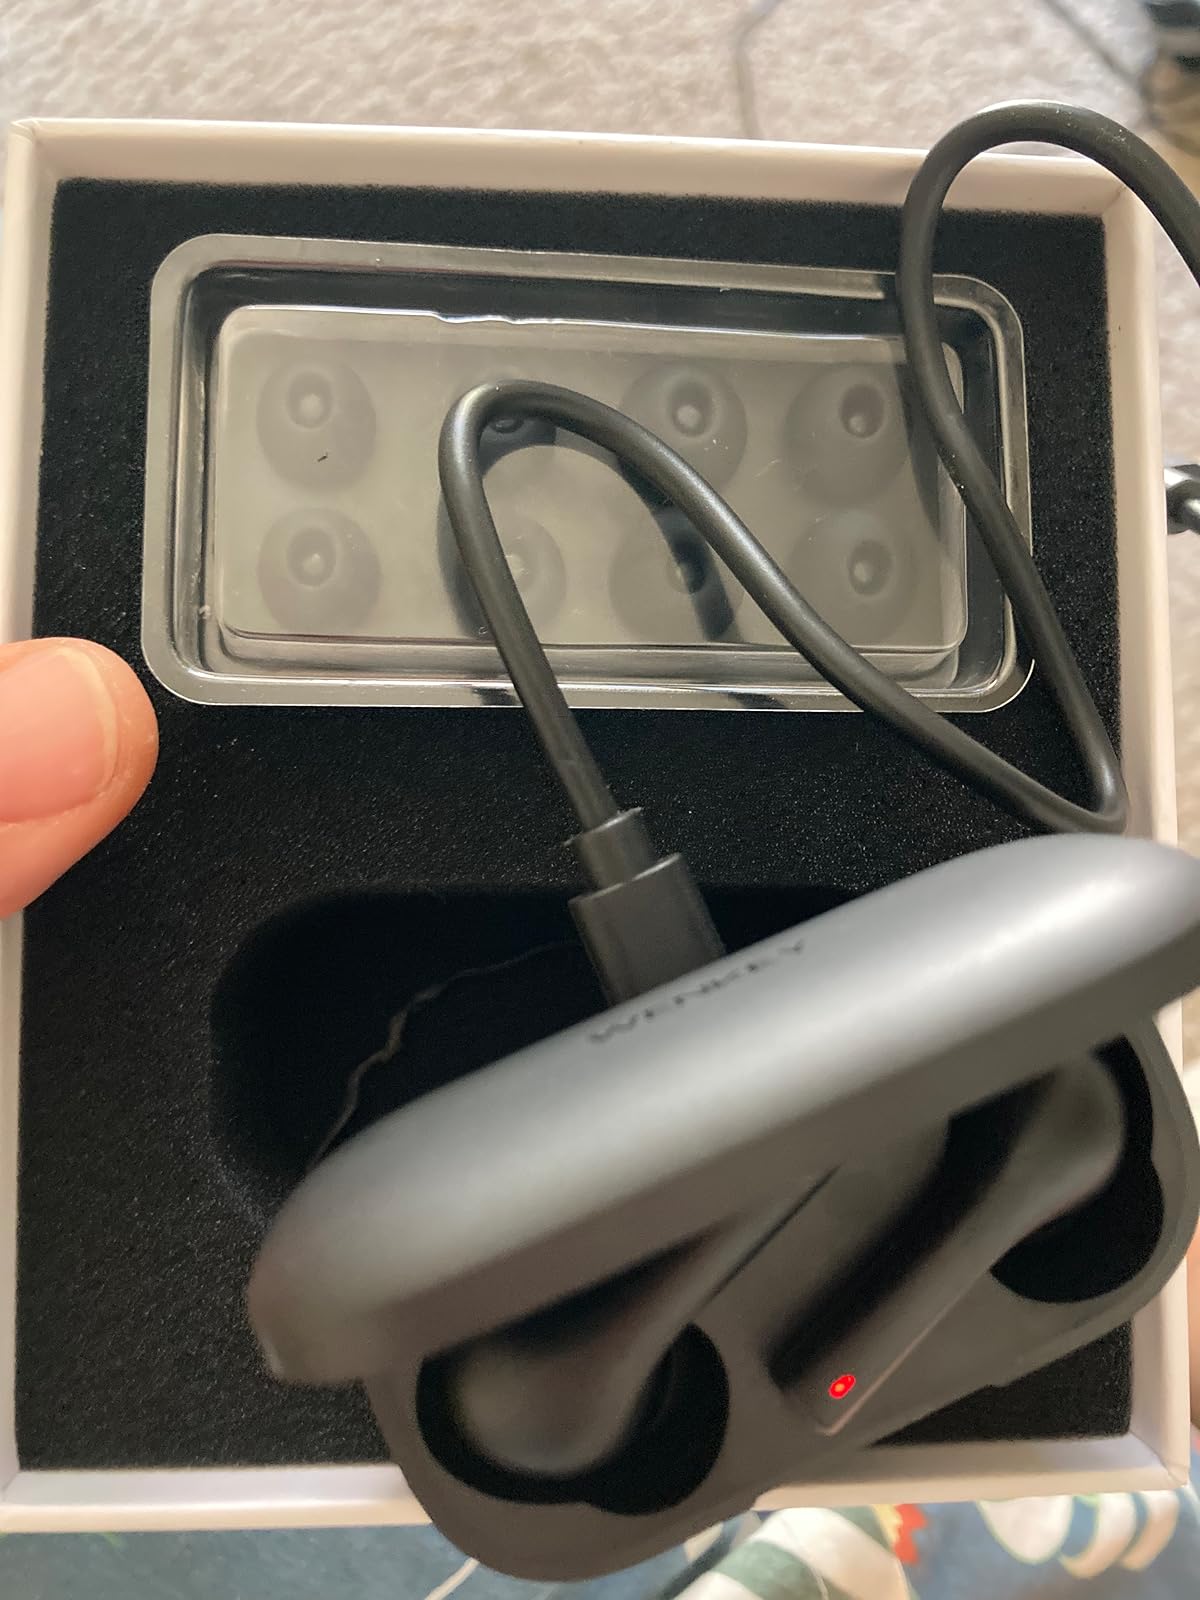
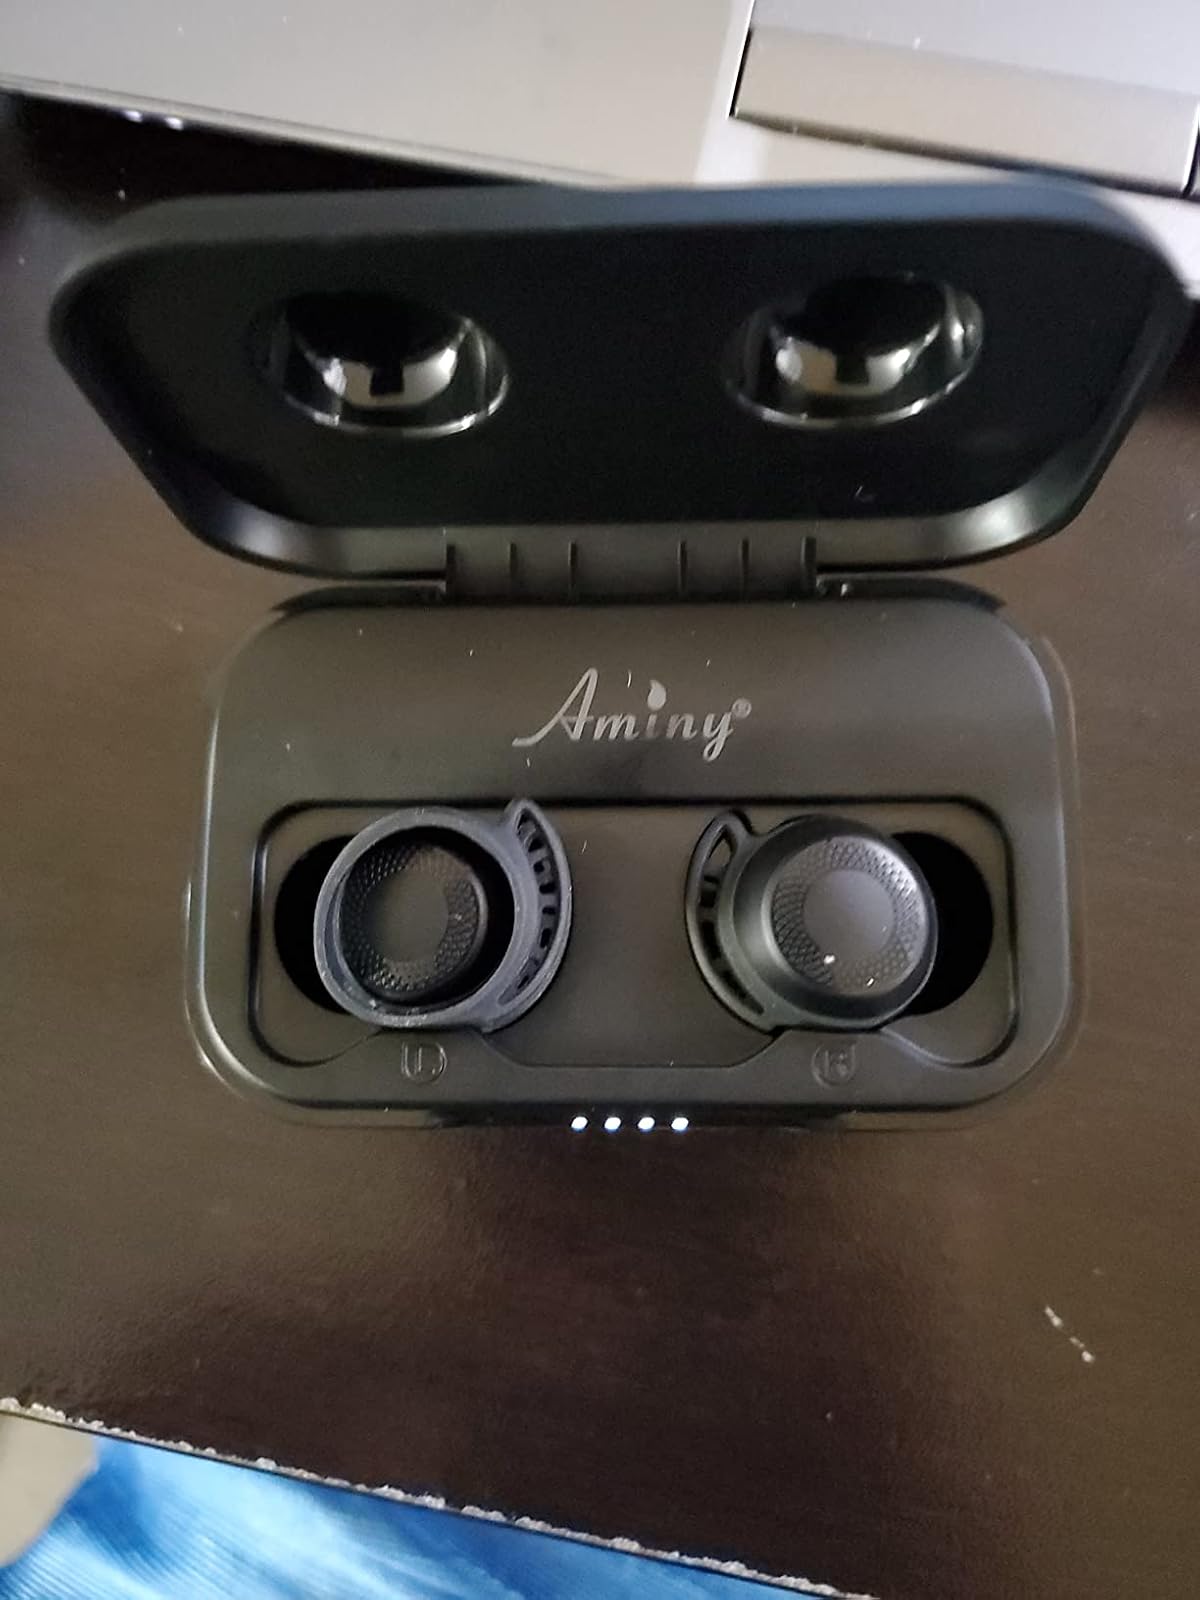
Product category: earbuds
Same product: no